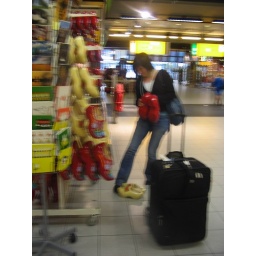
wooden shoes in the airport